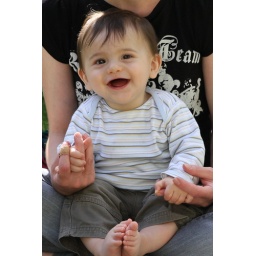
The best seat in the house